Universiti Malaysia Kelantan

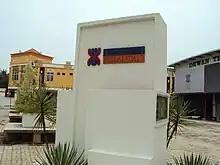
Landmark of UMK

Universiti Malaysia Kelantan (UMK) is a public university in Kelantan, Malaysia. The formation of the university was mooted during the tabling of the Ninth Malaysia Plan and approved by the cabinet of Malaysia on 14 June 2006. The launching ceremony was held at the end of 2006 by Prime Minister, Y.A.B. Tun Abdullah Ahmad Badawi. The first students were enrolled with the commencement of the June 2007 semester.